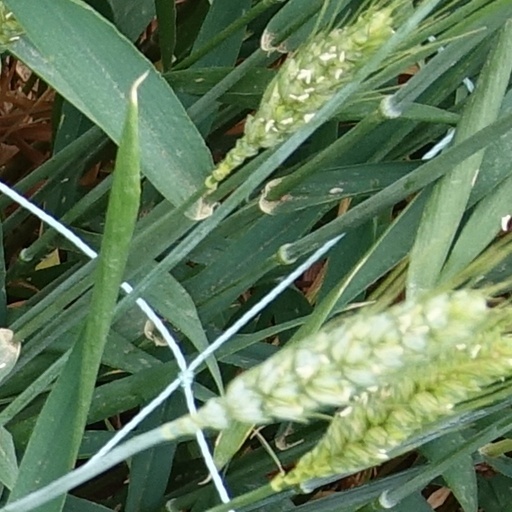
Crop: wheat